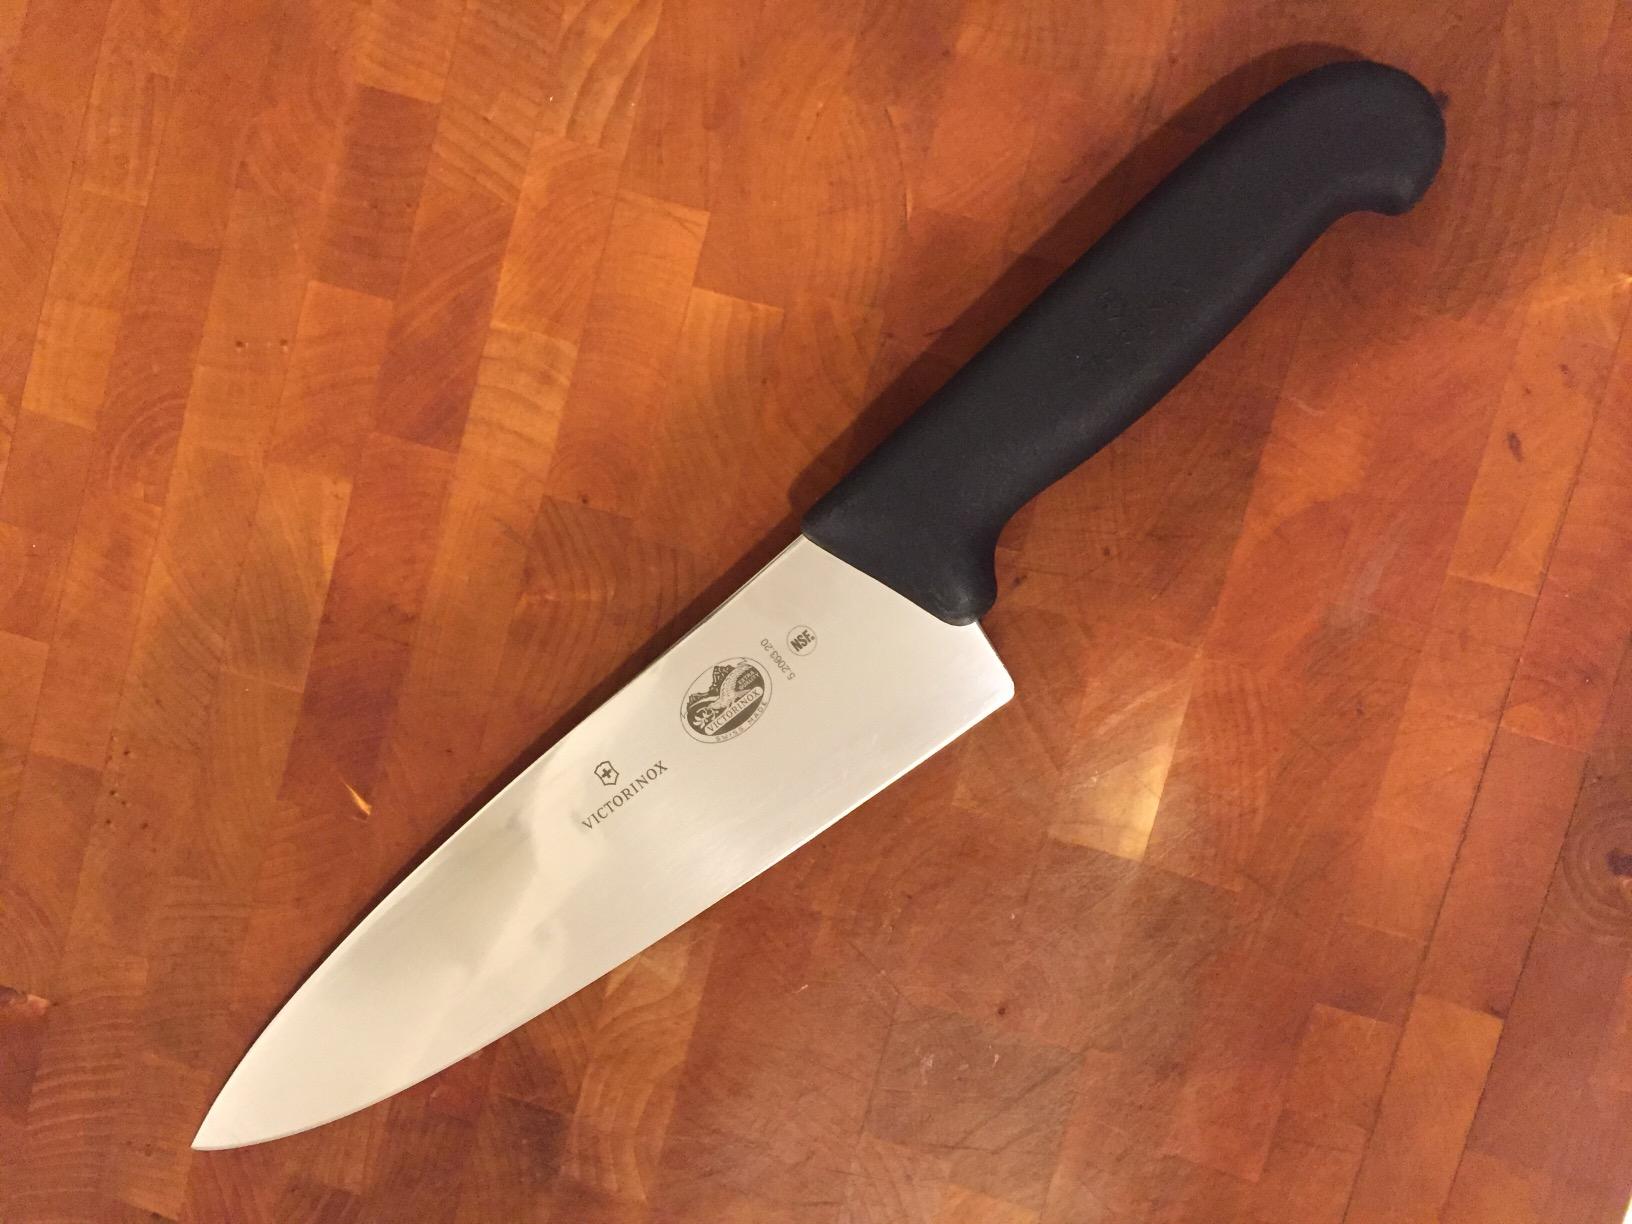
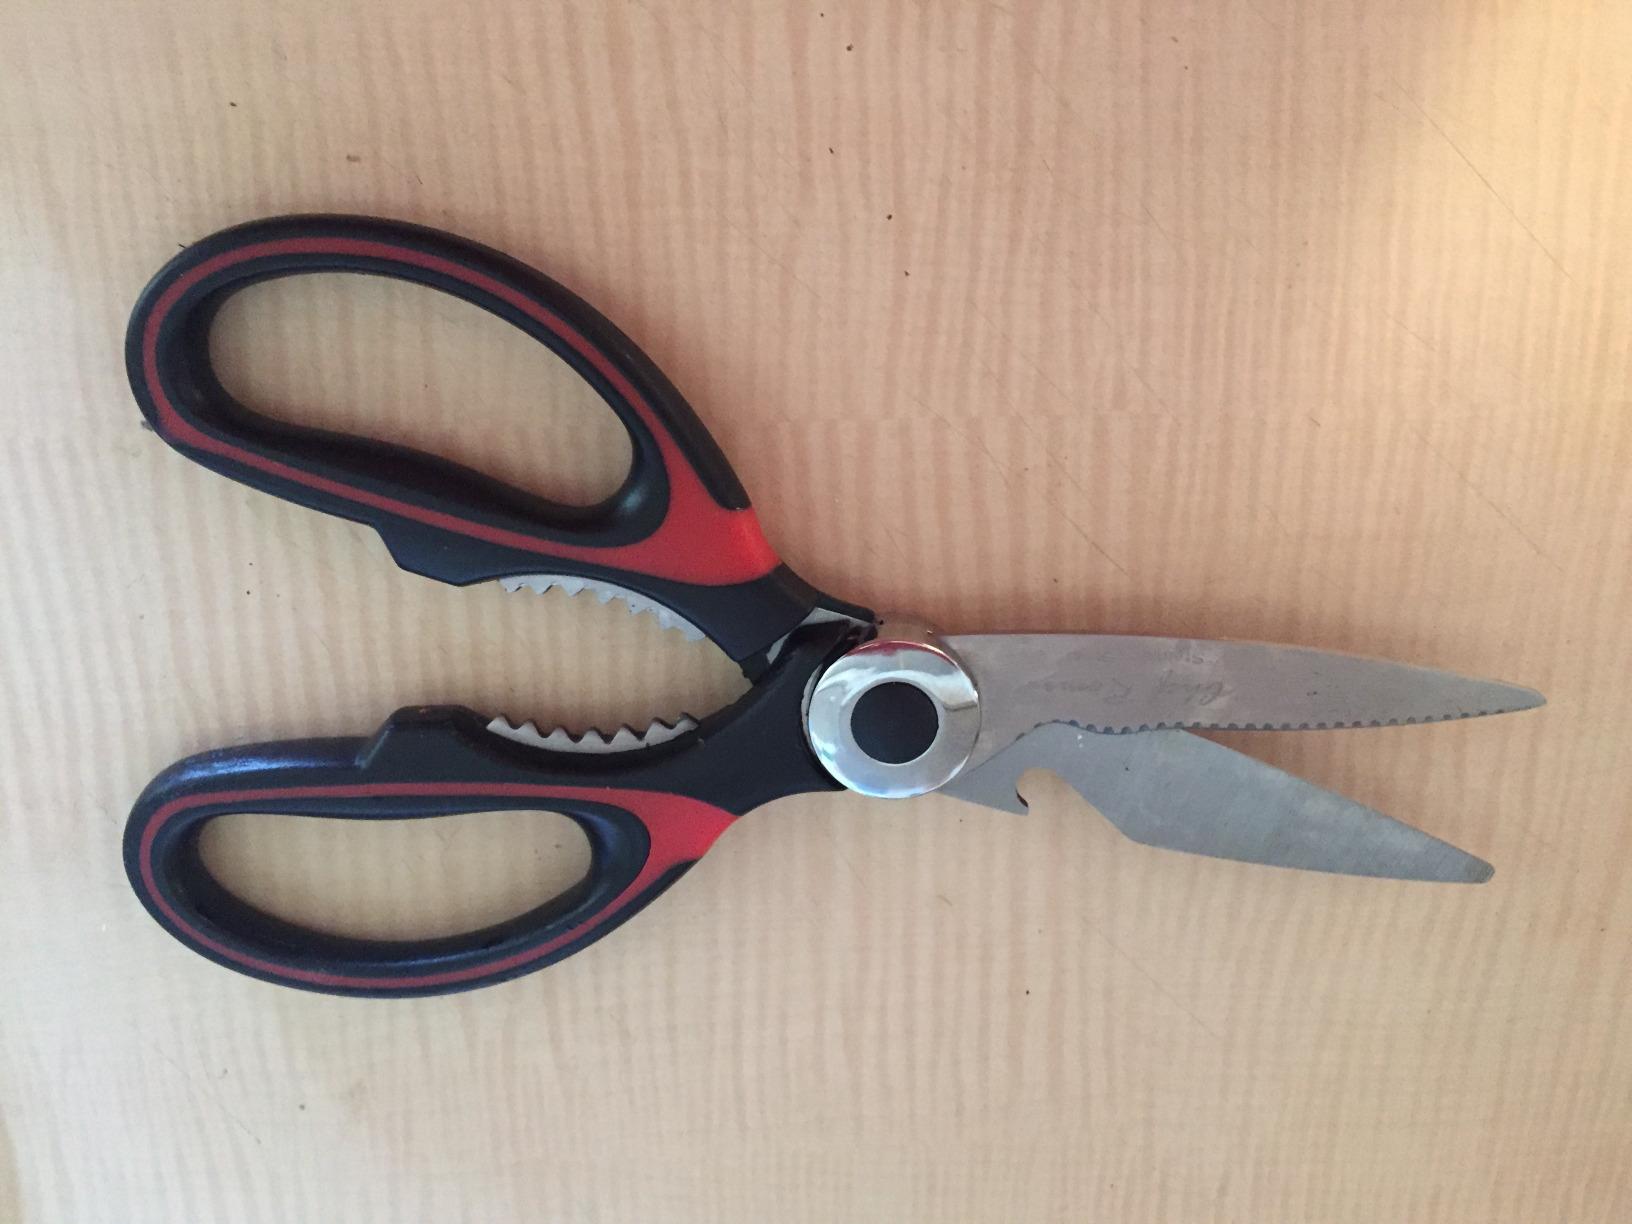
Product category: items_knife
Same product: no